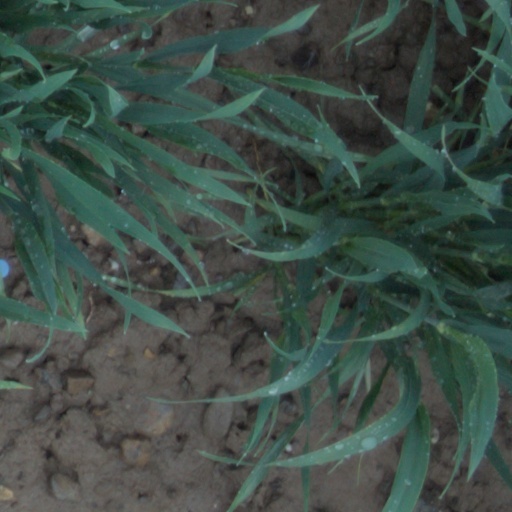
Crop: wheat